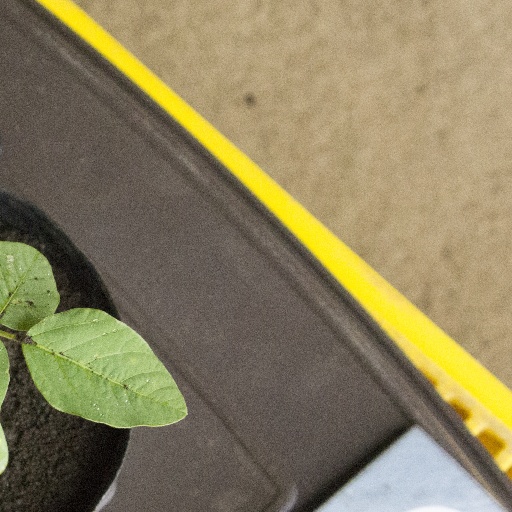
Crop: soybean